Frans Verbeeck (cyclist)

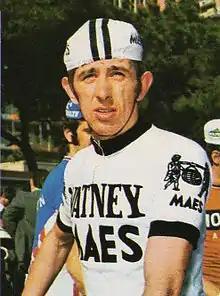
Verbeeck in 1973

Frans Verbeeck (born 13 June 1941) is a Belgian former road bicycle racer.